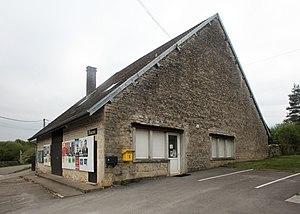
Mairie de Charnay (Doubs).
Charnay est une commune française située dans le département du Doubs, en région Bourgogne-Franche-Comté.